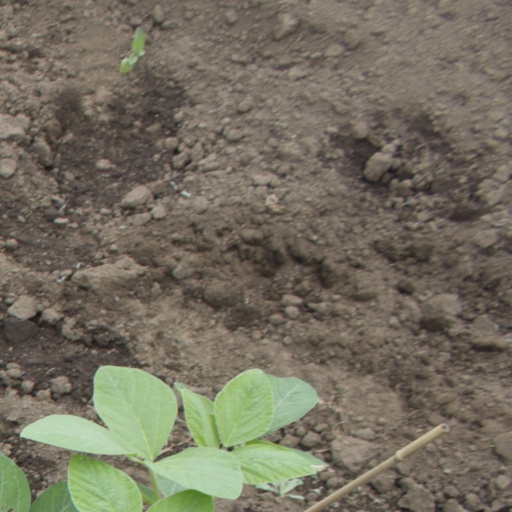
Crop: soybean